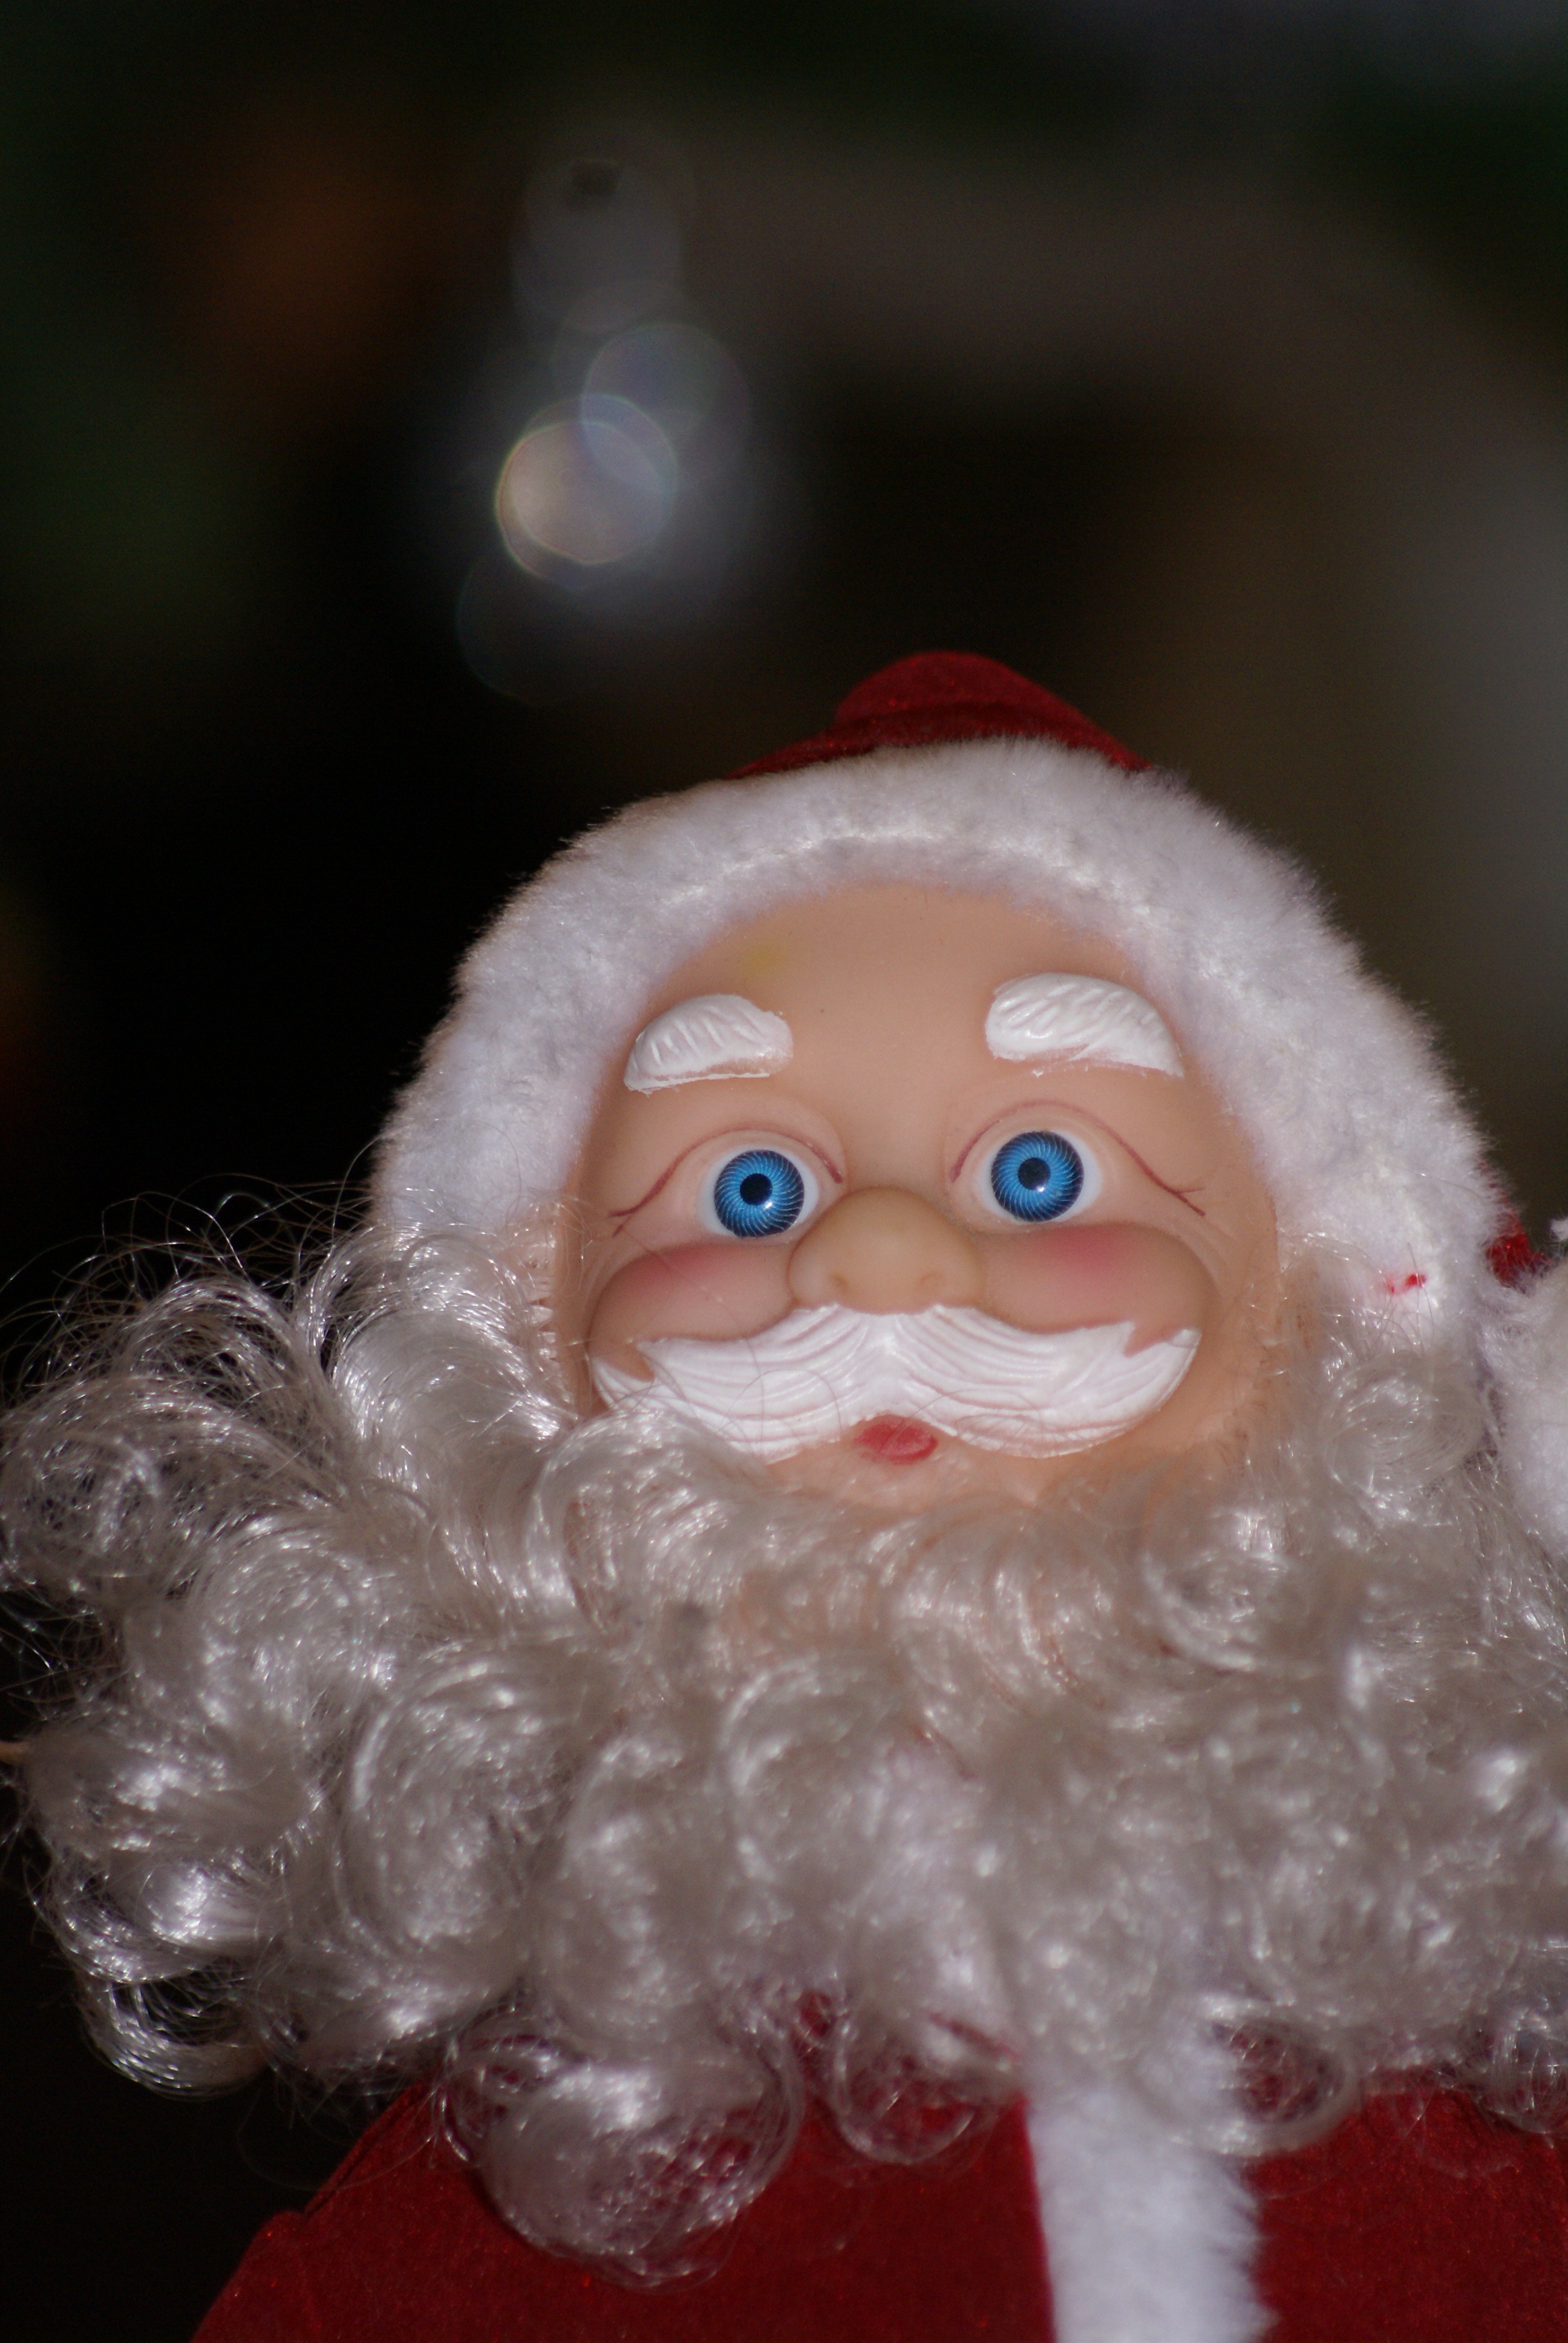
red, christmas, toy, beard, father christmas, doll, santa claus, sweetness, stuffed toy, fictional character, automaton